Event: Nepal Earthquake
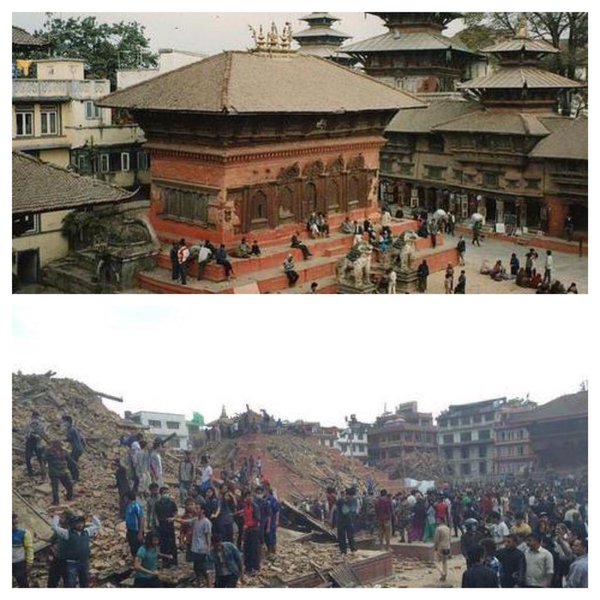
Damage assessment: damage